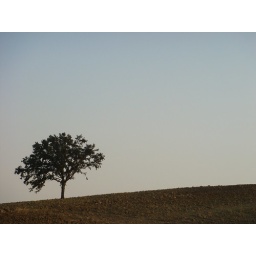
Lonely tree in distance field